George Smith (Assyriologist)

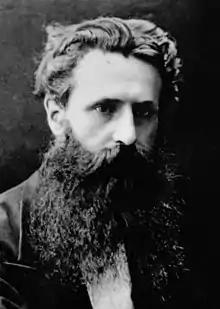

George Smith (26 March 1840 – 19 August 1876) was a pioneering English Assyriologist who first discovered and translated the "Epic of Gilgamesh", one of the oldest-known written works of literature.